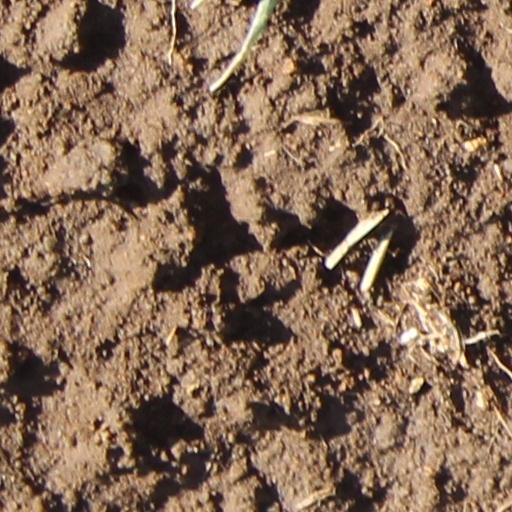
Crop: wheat